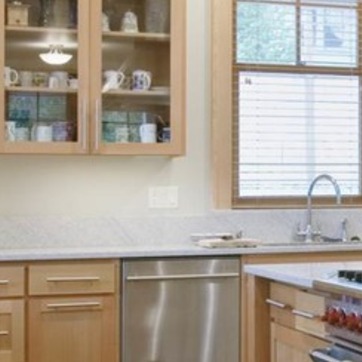
Material: painted